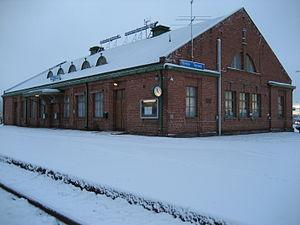
La gare de Tornio est une gare ferroviaire de la Voie ferrée Oulu–Tornio située à Tornio en Finlande.